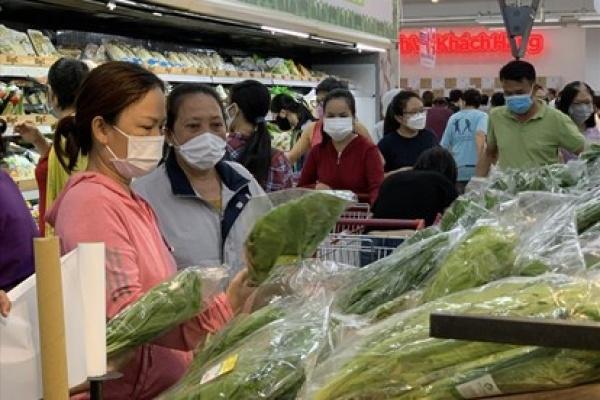
có nhiều người đang đứng ở khu vực bày bán các loại thực phẩm